Adhesive

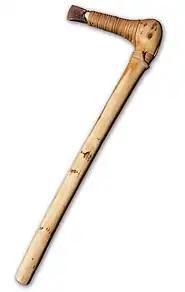
A reconstruction of Ötzi's axe, which used pitch as an adhesive

In 2000, a paper revealed the discovery of a 5,200-year-old man nicknamed the "Tyrolean Iceman" or "Ötzi", who was preserved in a glacier near the Austria-Italy border. Several of his belongings were found with him including two arrows with flint arrowheads and a copper hatchet, each with evidence of organic glue used to connect the stone or metal parts to the wooden shafts. The glue was analyzed as pitch, which requires the heating of tar during its production. The retrieval of this tar requires a transformation of birch bark by means of heat, in a process known as pyrolysis.